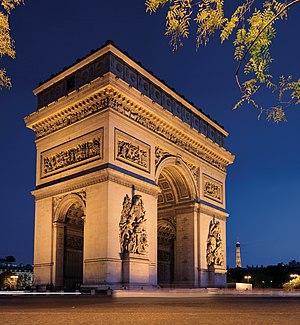
Arc de Triomphe de l'Étoile, au centre de la place Charles de Gaulle, à Paris. Italiano: Arco di Triomfo dell'Étoile, al centro della piazza Charles de Gaulle, a Parigi. Português: O Arco do Triunfo da Étoile, no centro da praça Charles de Gaulle, em Paris. Suomi: Riemukaari Charles de Gaullen aukiolla Pariisissa